Echmarcach mac Ragnaill

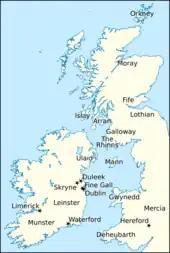
Locations relating to Echmarcach and his contemporaries in Britain and Ireland.

Echmarcach was the son of a man named Ragnall. Whilst Echmarcach bore a Gaelic name, the name of his father is ultimately derived from Old Norse, a fact that serves to exemplify the hybrid nature of the eleventh-century Irish Sea region, The identity of Echmarcach's father is uncertain. One possibility is that Ragnall was a member of the dynasty that ruled the Norse-Gaelic enclave of Waterford in tenth- and eleventh centuries. If so, Echmarcach may have been the son of one of two Waterfordian rulers: Ragnall mac Ímair, King of Waterford, or this man's apparent son, Ragnall ua Ímair, King of Waterford. Another possibility is that Echmarcach belonged to a family from the Isles, and that his father was Ragnall mac Gofraid, King of the Isles, son and possible successor of Gofraid mac Arailt, King of the Isles. As a descendant of either of the aforesaid families, Echmarcach would appear to have been a member of the Uí Ímair, a royal dynasty descended from the Scandinavian sea-king Ímar.